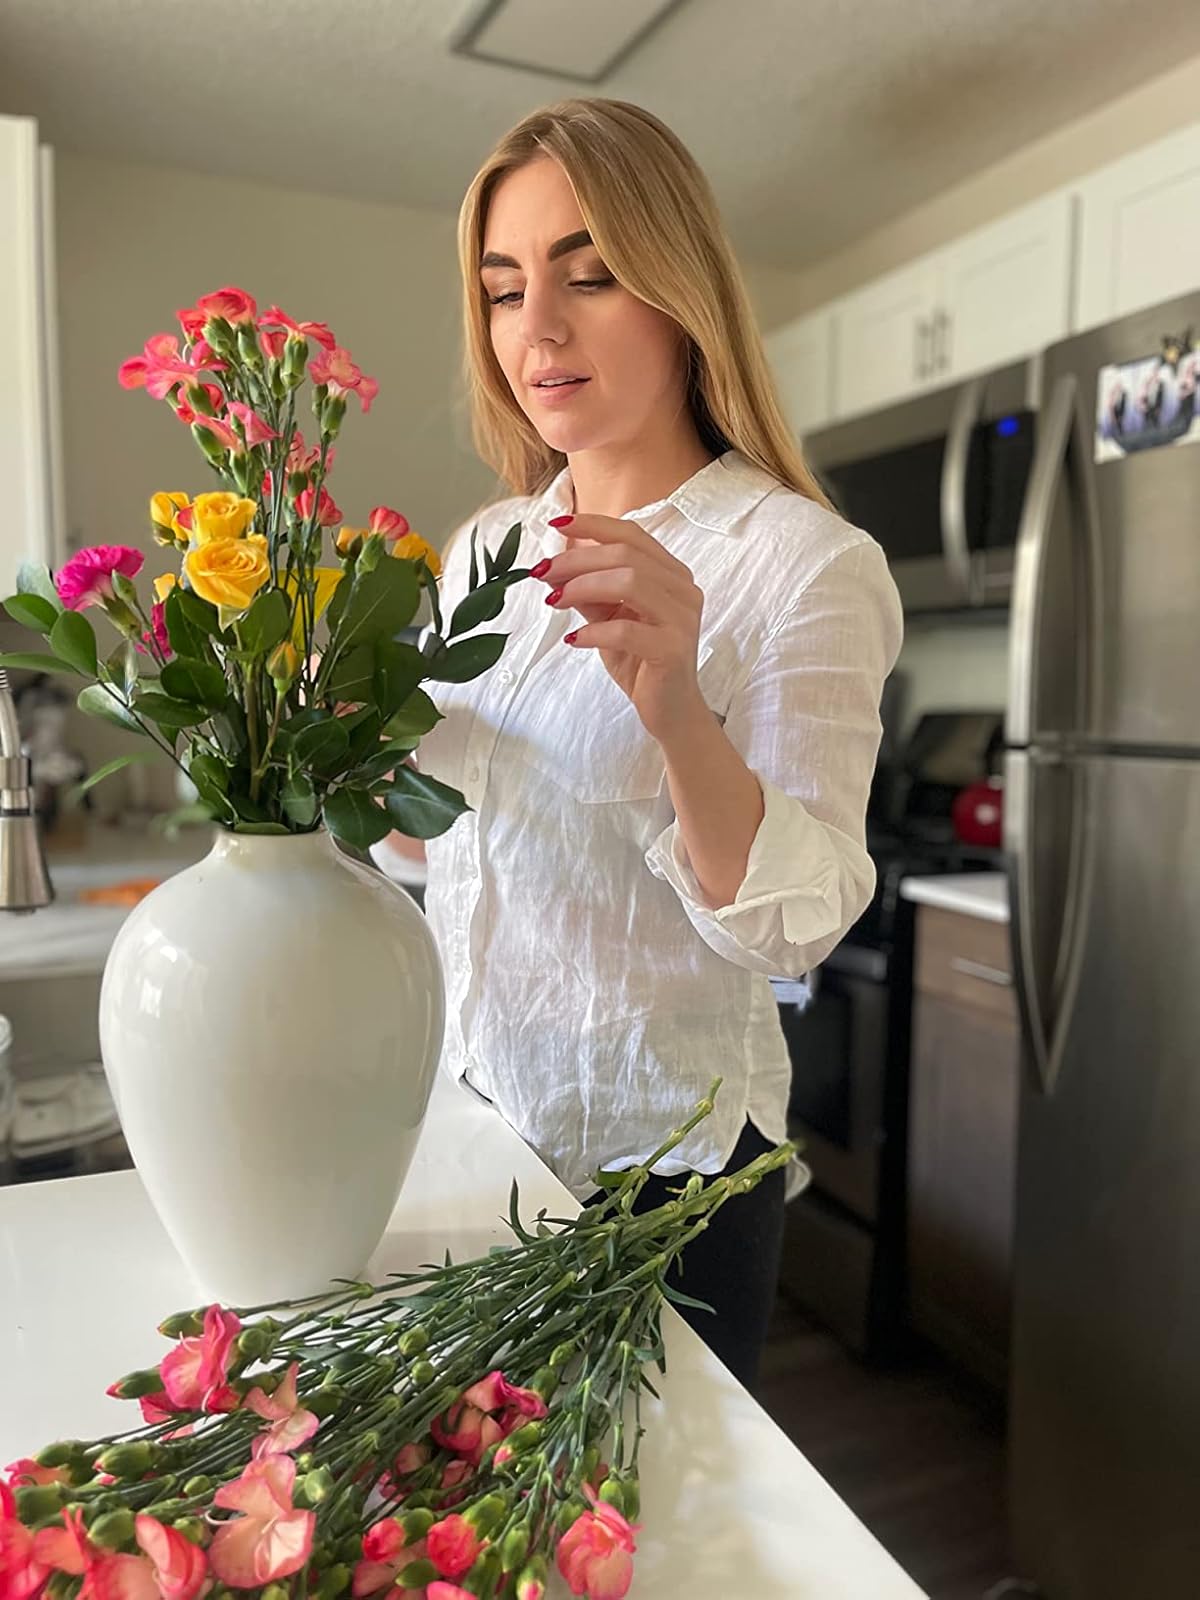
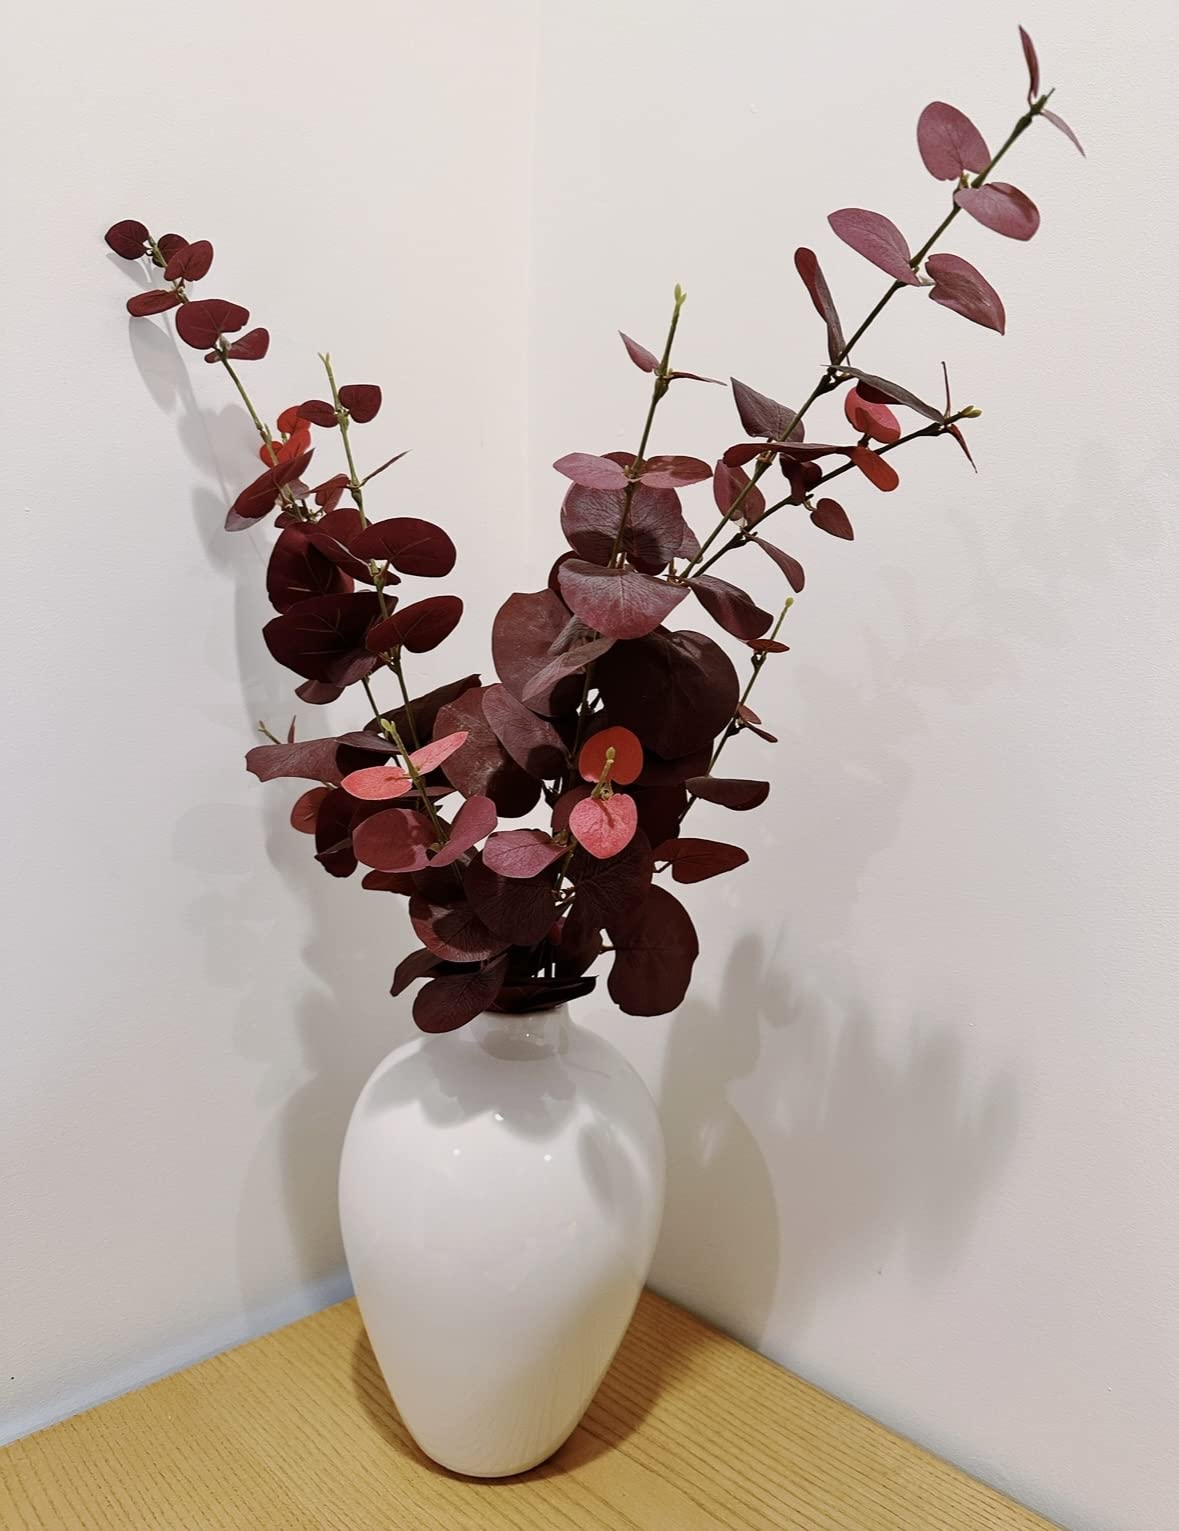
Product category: vase
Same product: yes